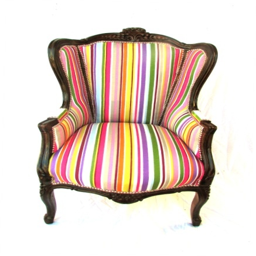
i need this as a reading chair - with a matching ottoman